Great Bourton

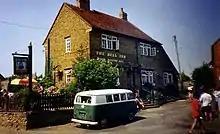
The Bell Inn in 1995

Great Bourton has a pub, The Bell, that is controlled by Hook Norton Brewery.